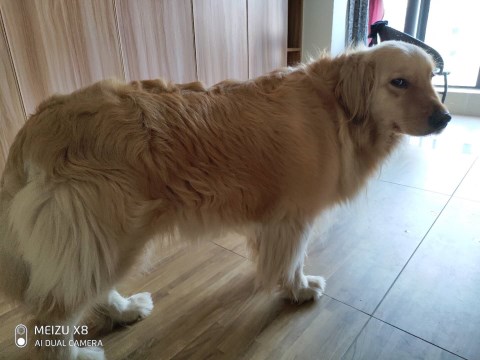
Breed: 5355-n000126-golden_retriever